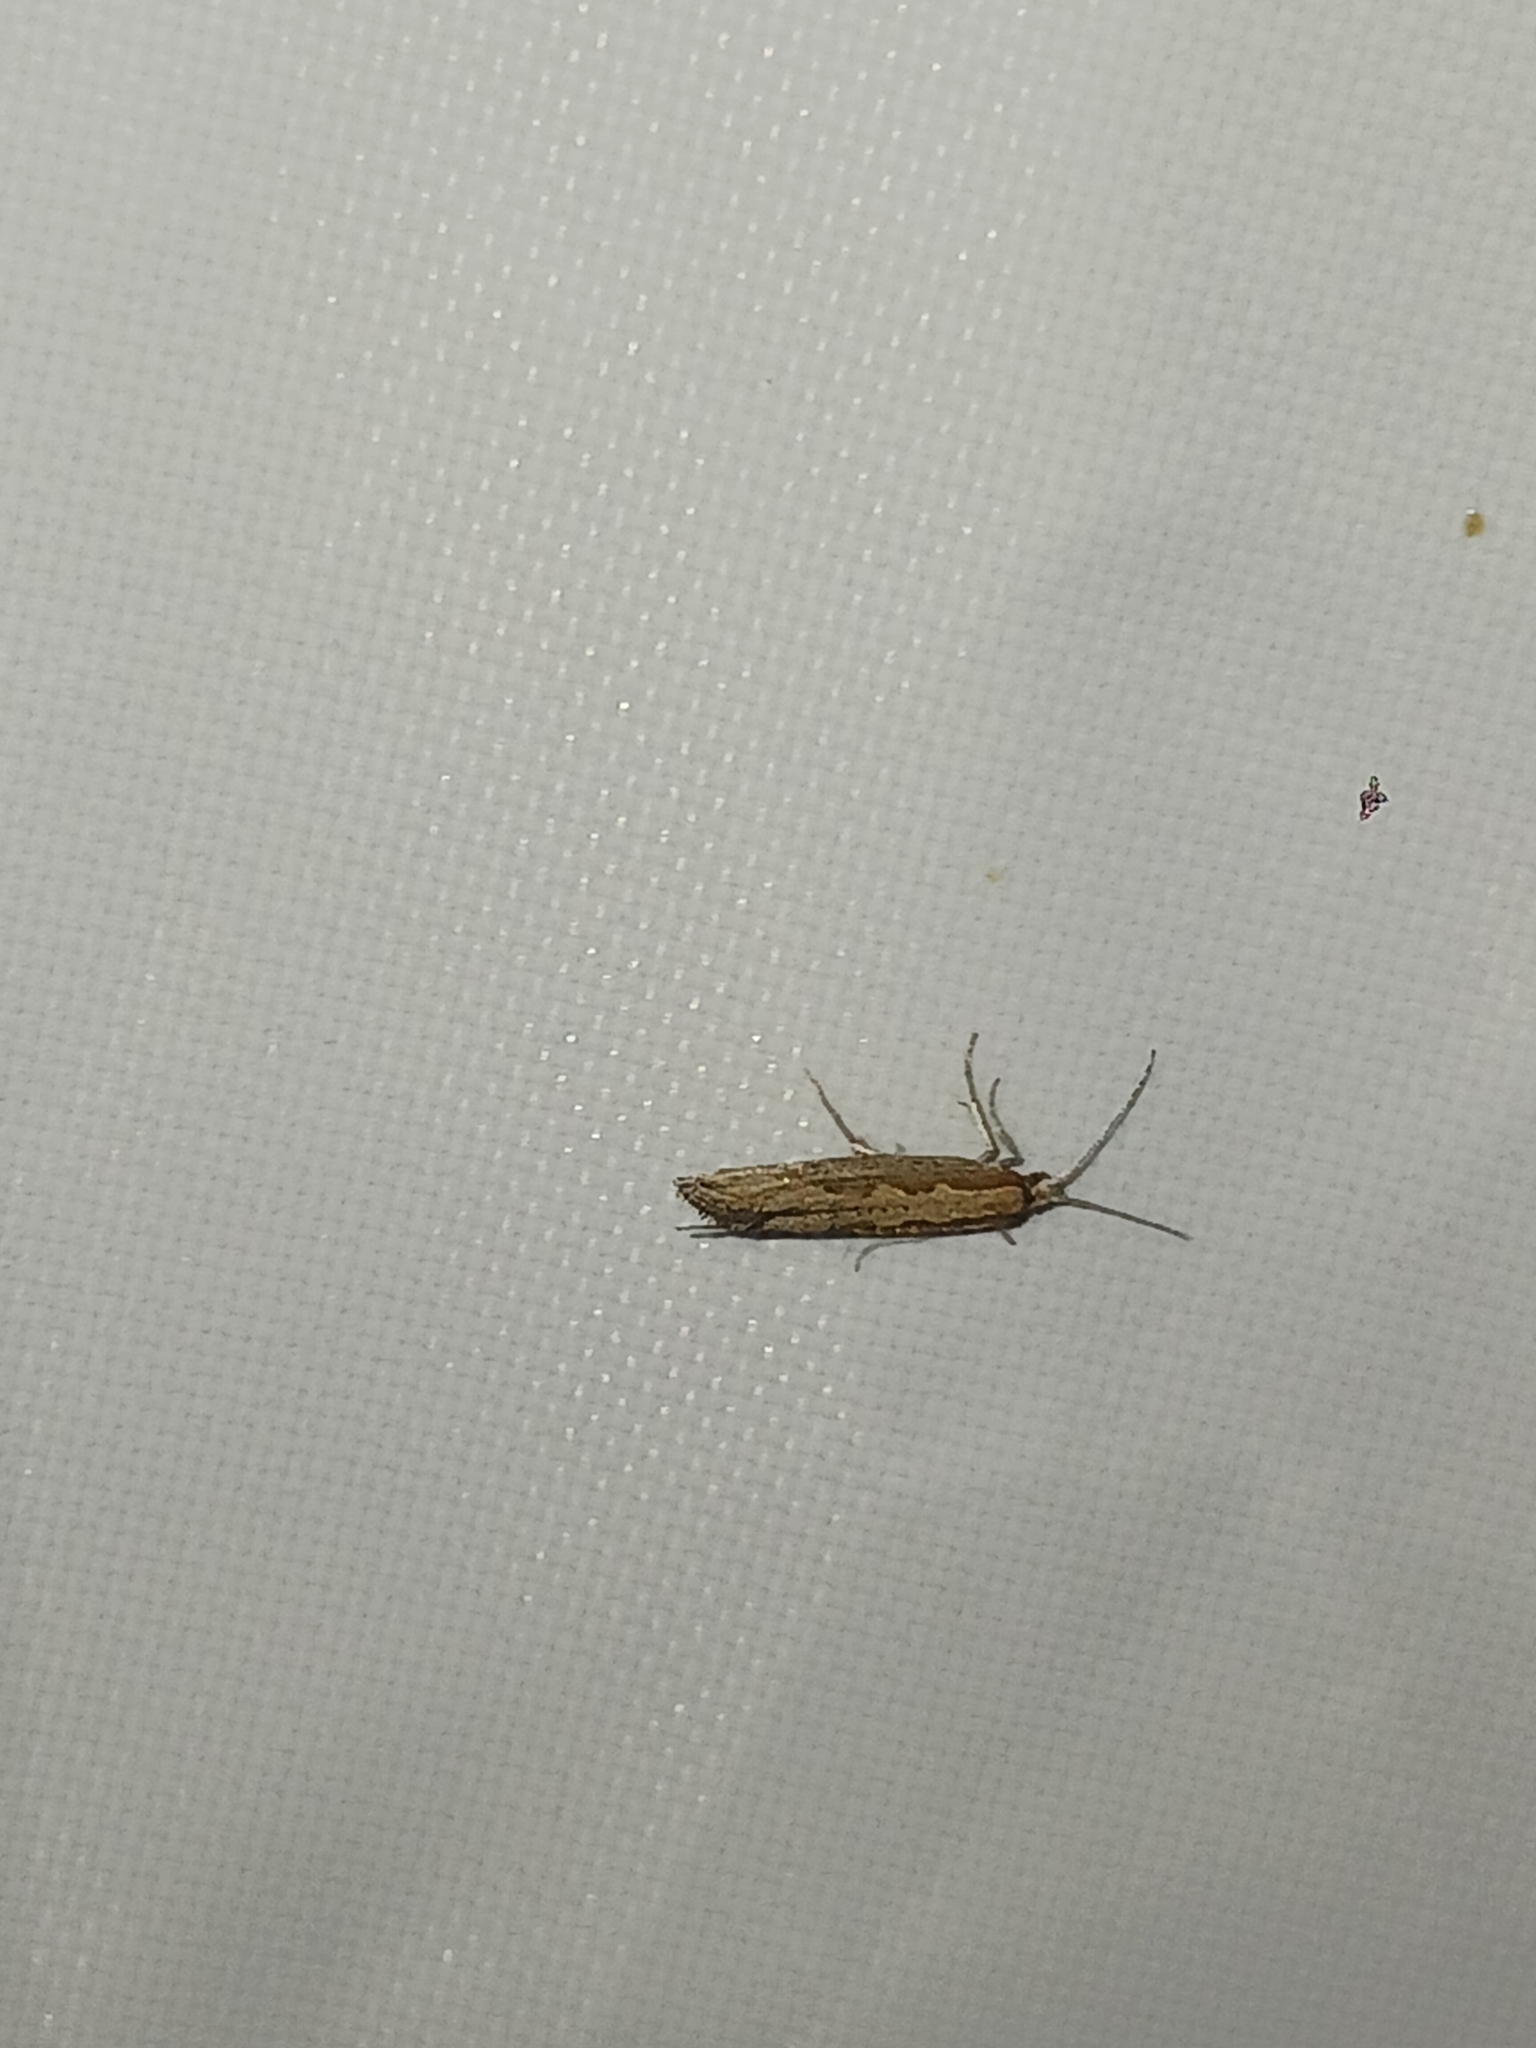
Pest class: diamondback_moth